Remote Video Inspection System

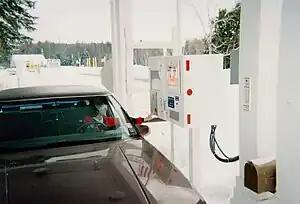
RVIS in use at the Orient, Maine, port of entry in January 1997

The Remote Video Inspection System (RVIS) was deployed by United States in the late 1990s at select low-traffic border entry points from Canada. The system allowed passport and customs inspections to be conducted remotely, so that low-risk travelers could enter the country during hours that the border station did not have on-site staff. The system was successfully deployed at a number of entry points, in six different states. RVIS was discontinued following the September 11 attacks.